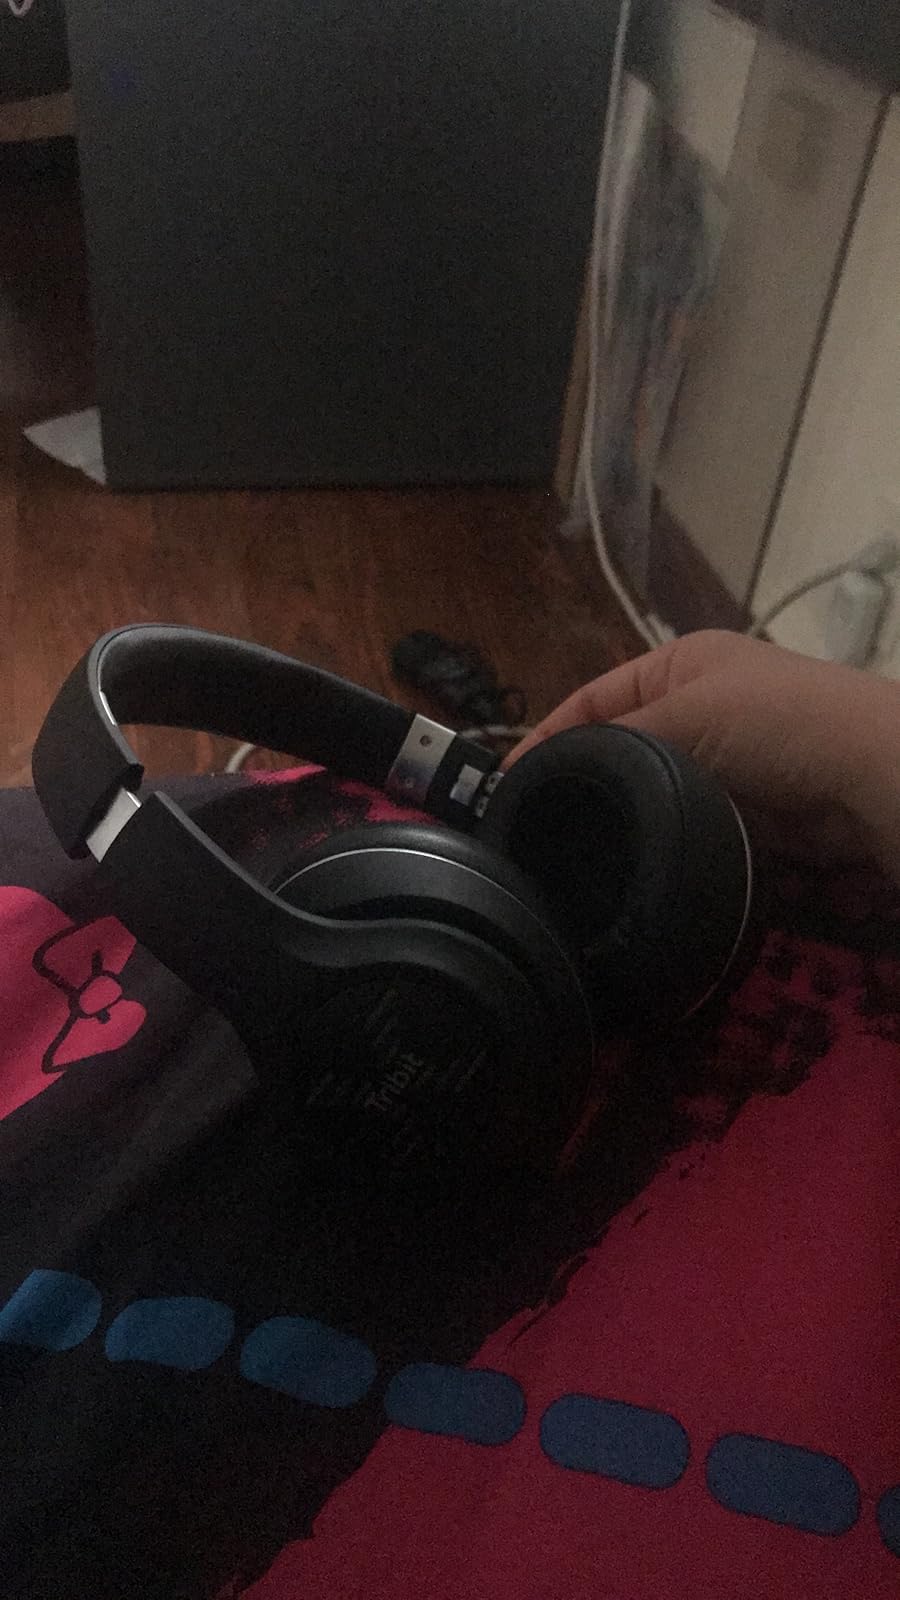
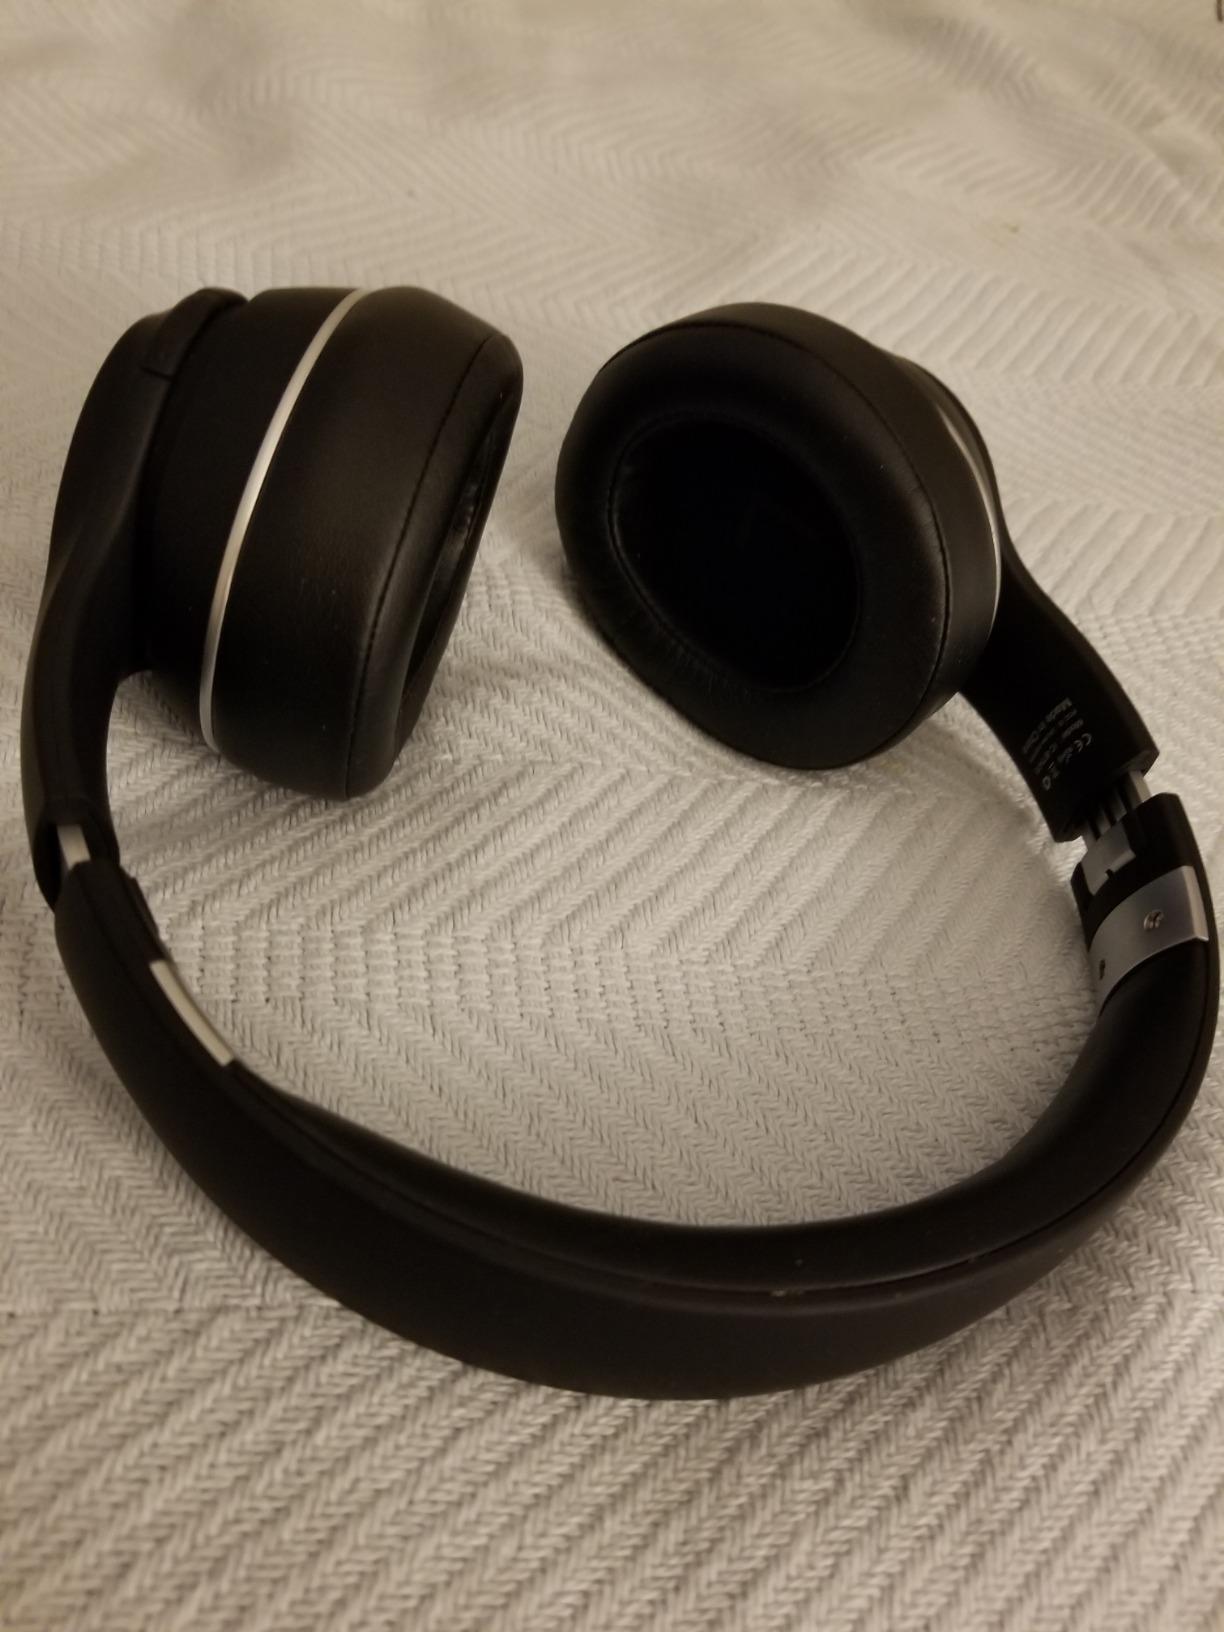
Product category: headphones
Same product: yes